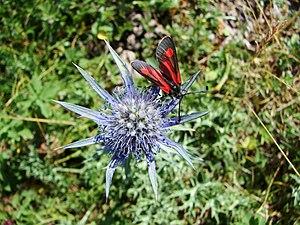
La vallée du Marcadau est une vallée des Pyrénées située sur la commune de Cauterets dans le département des Hautes-Pyrénées. Incluse dans le Parc National des Pyrénées, traversée par le gave du Marcadau, la beauté de son paysage et son accès facile depuis le Pont d'Espagne en font un lieu de balade prisé des touristes. Elle recèle aussi une grande diversité au niveau de la flore dont de nombreuses espèces endémiques des Pyrénées.
Le Panicaut de Bourgat, ou Chardon bleu des Pyrénées est une plante herbacée vivace de la famille des Apiacées.